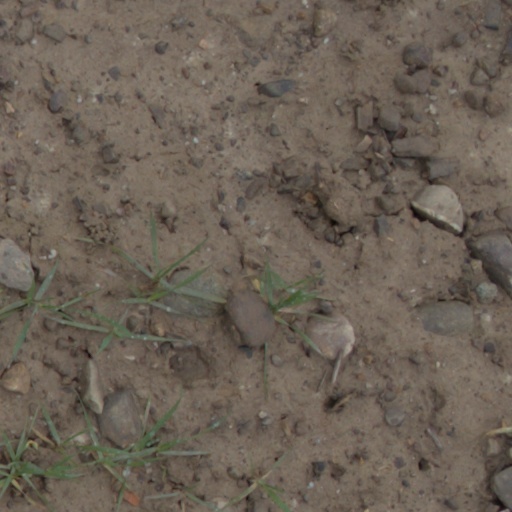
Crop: wheat